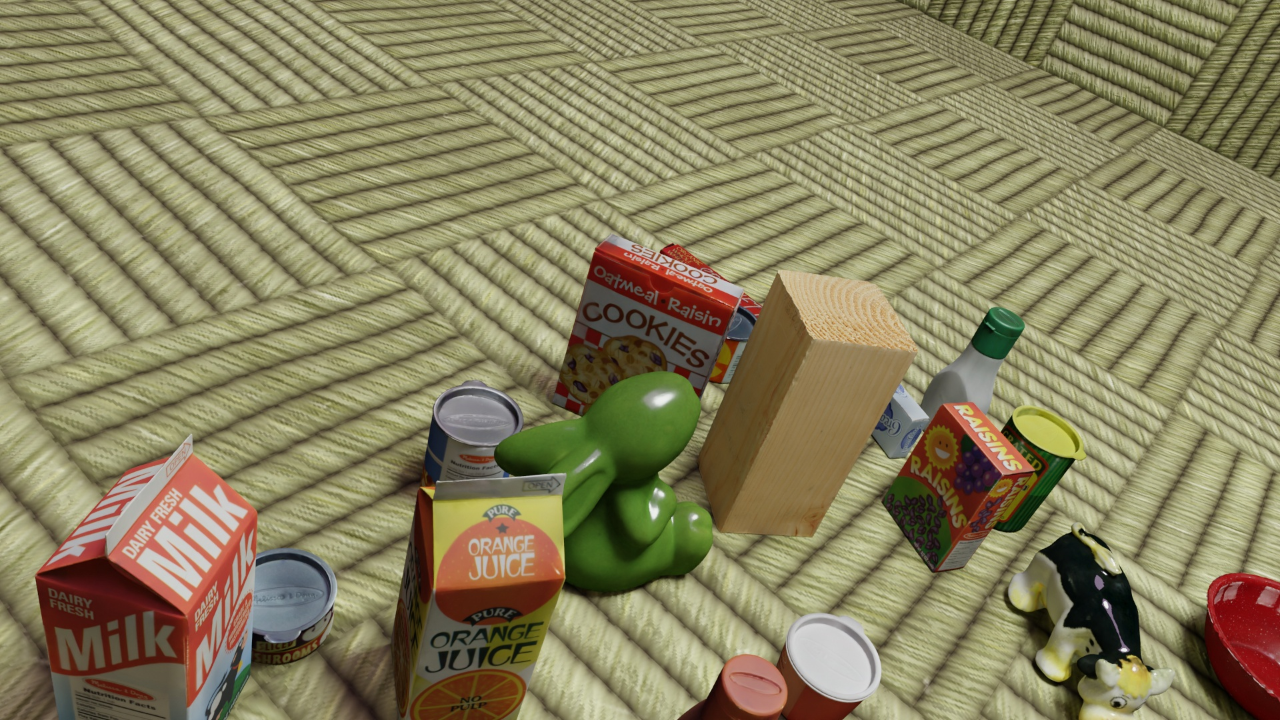
Question:
What are the five normalized (x, y) points between 0 and 1 in the image that outline the grasp plane for the box of oatmeal-raisin cookies? Your answer should be as Grasp center: [], Left finger base: [], Right finger base: [], Left finger tip: [], Right finger tip: [].
Answer: Grasp center: [0.504687, 0.304167], Left finger base: [0.484375, 0.336111], Right finger base: [0.522656, 0.275], Left finger tip: [0.472656, 0.406944], Right finger tip: [0.510938, 0.340278]